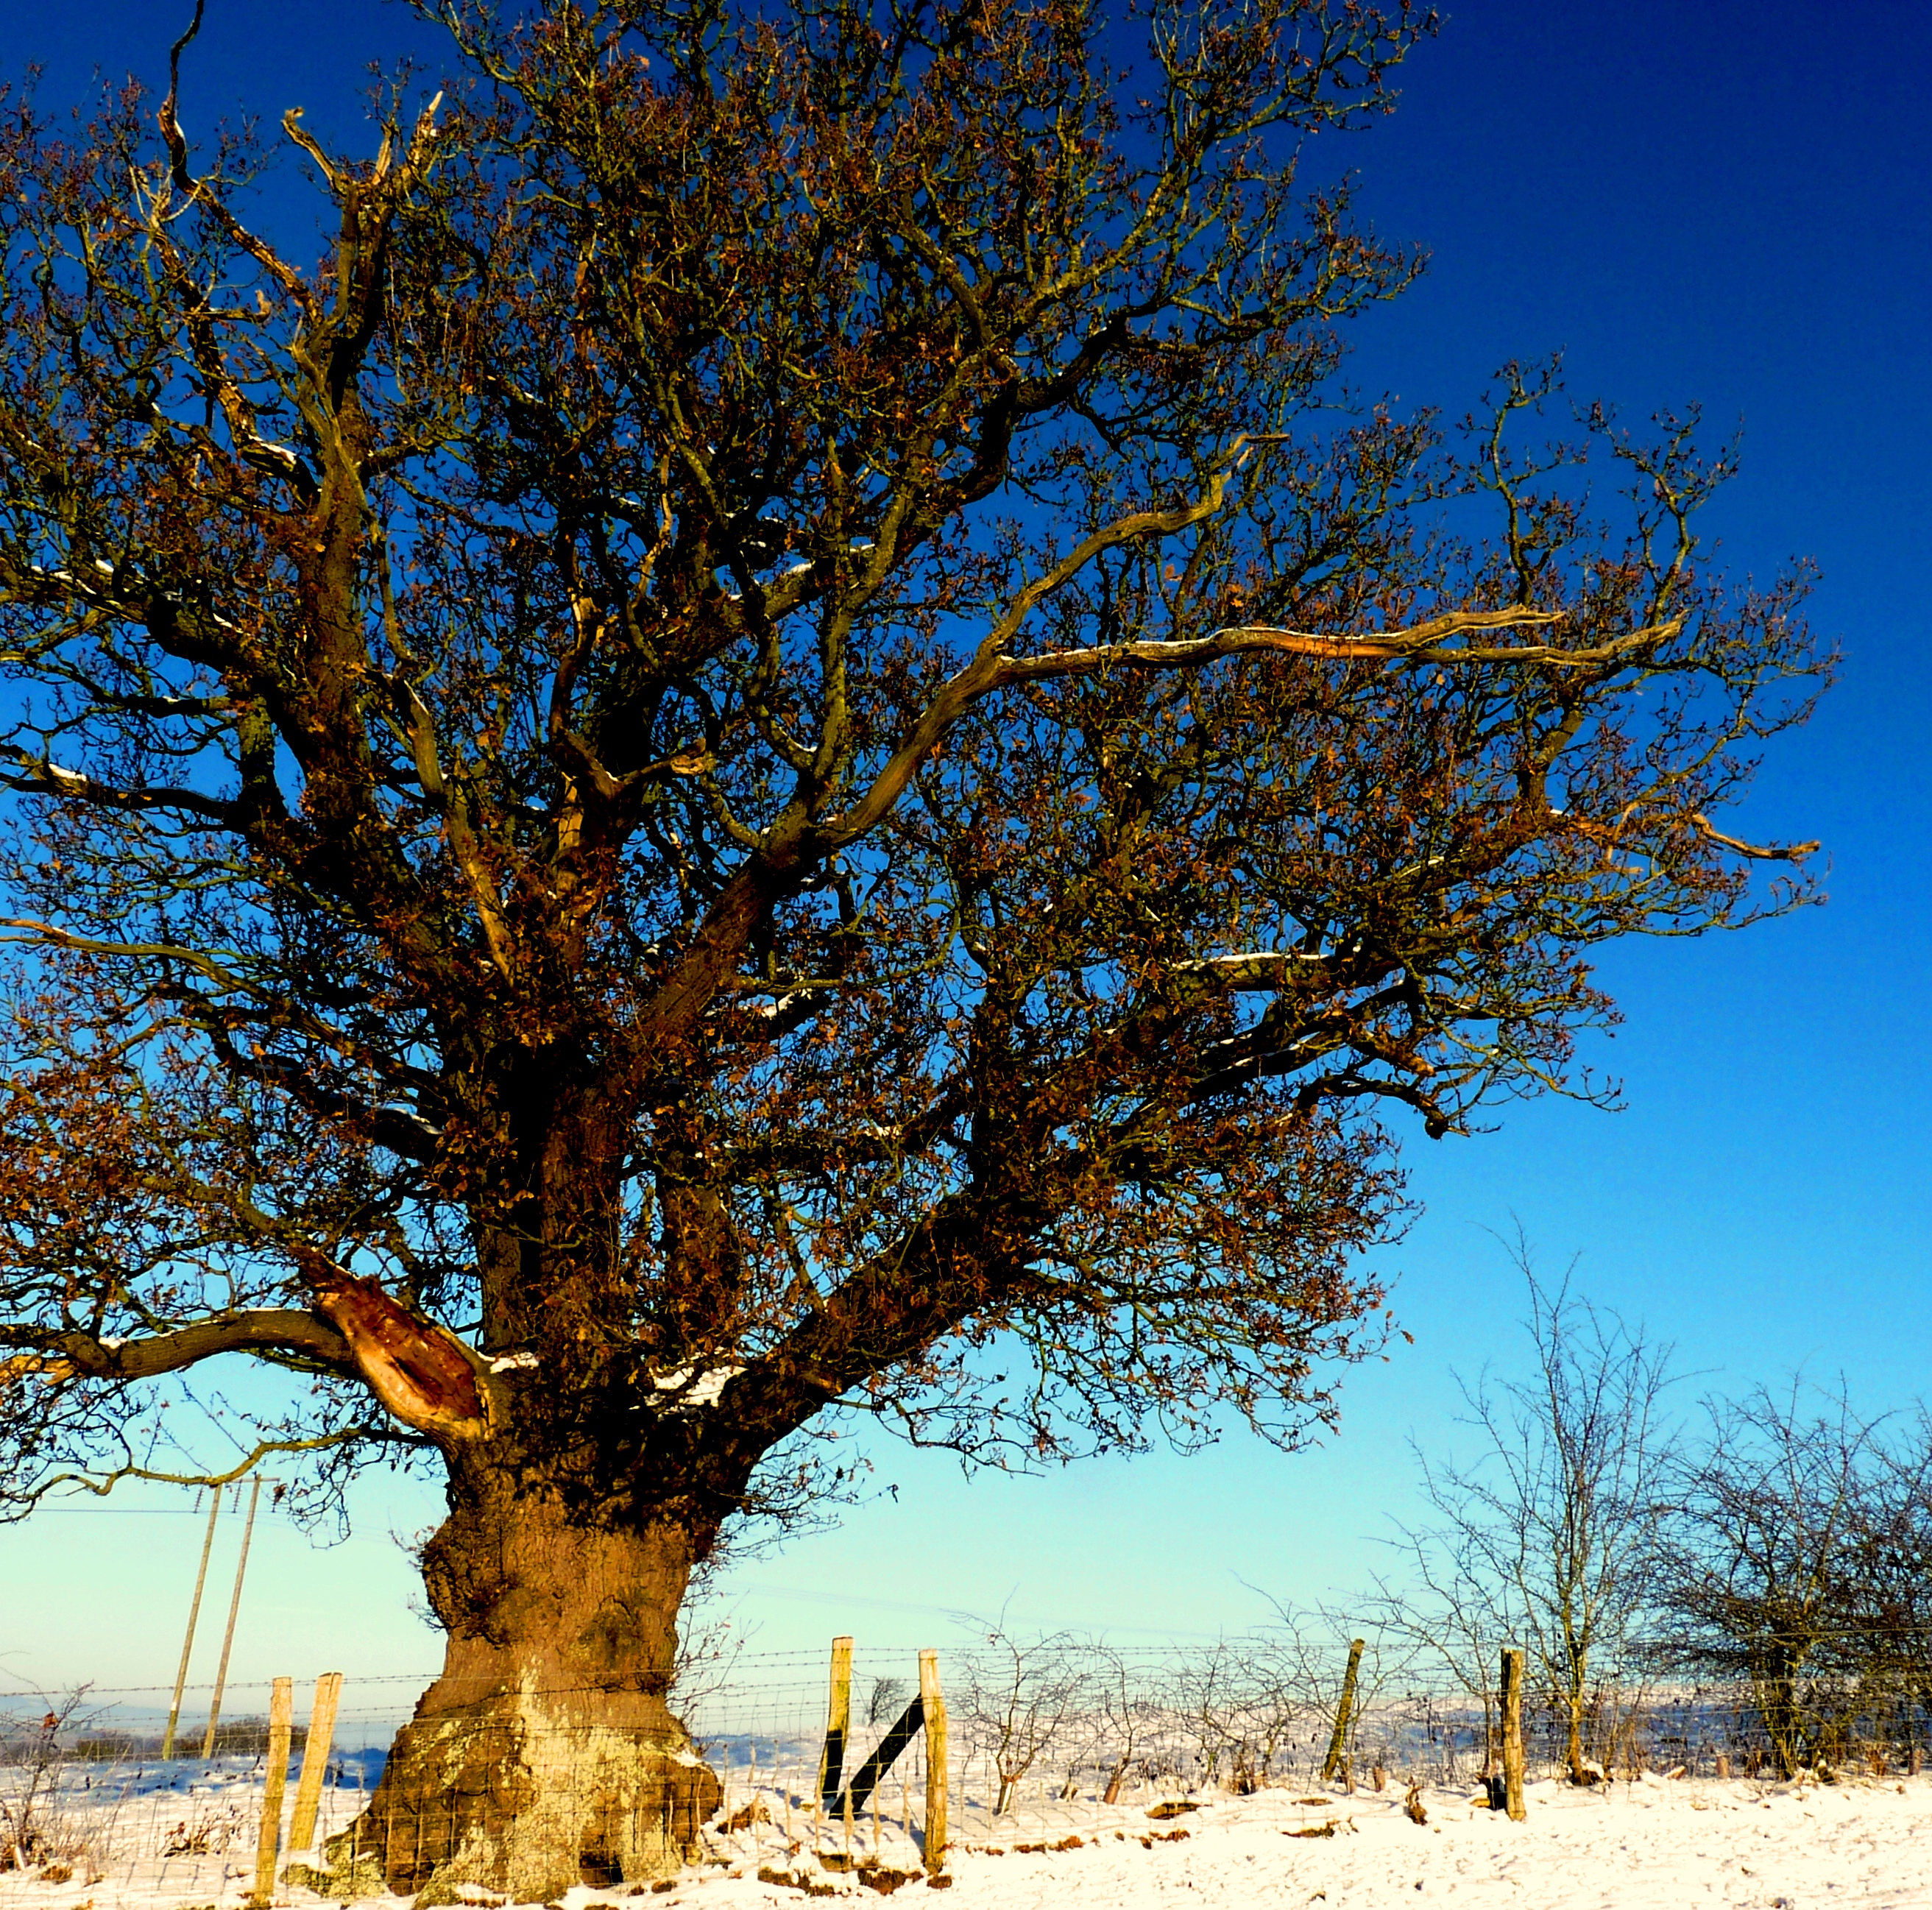
landscape, tree, nature, branch, snow, winter, plant, sky, sunlight, leaf, autumn, season, savanna, oak, anawesomeshot, natural environment, woody plant